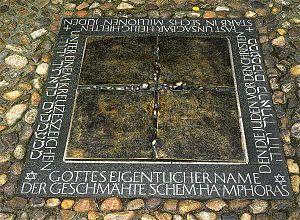
La Judensau est le terme utilisé pour désigner des motifs animaliers métaphoriques apparus au Moyen Âge dans l’art chrétien anti-Juifs et dans les caricatures antisémites presque exclusivement dans les pays de langue germanique. L’utilisation du thème du cochon vise à humilier, car le porc est considéré comme un animal impur et interdit à la consommation selon les lois de la cacherout.